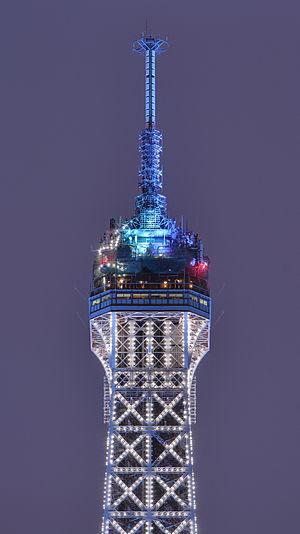
Troisième étage et antenne de la Tour Eiffel, vu depuis le Trocadéro. La tour était éclairée en bleue pour célébrer la présidence tournante française de l'Union Européenne.